Taxation in Italy

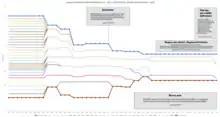
IRPEF tax from 1974 to 2022, with the temporal evolution of the rates and the various exceptions that have occurred at a national level over the years

New residents of Italy are subject to a more favourable tax treatment on income taxes, providing they were not a tax resident of Italy in the past 24 months. Any taxpayer is entitled to a 70 percent exemption on the employment or self-employment income received for the first five years of tax residency to Italy; the exemption is increased to 90 percent if the taxpayer resides in a Southern region of Italy.